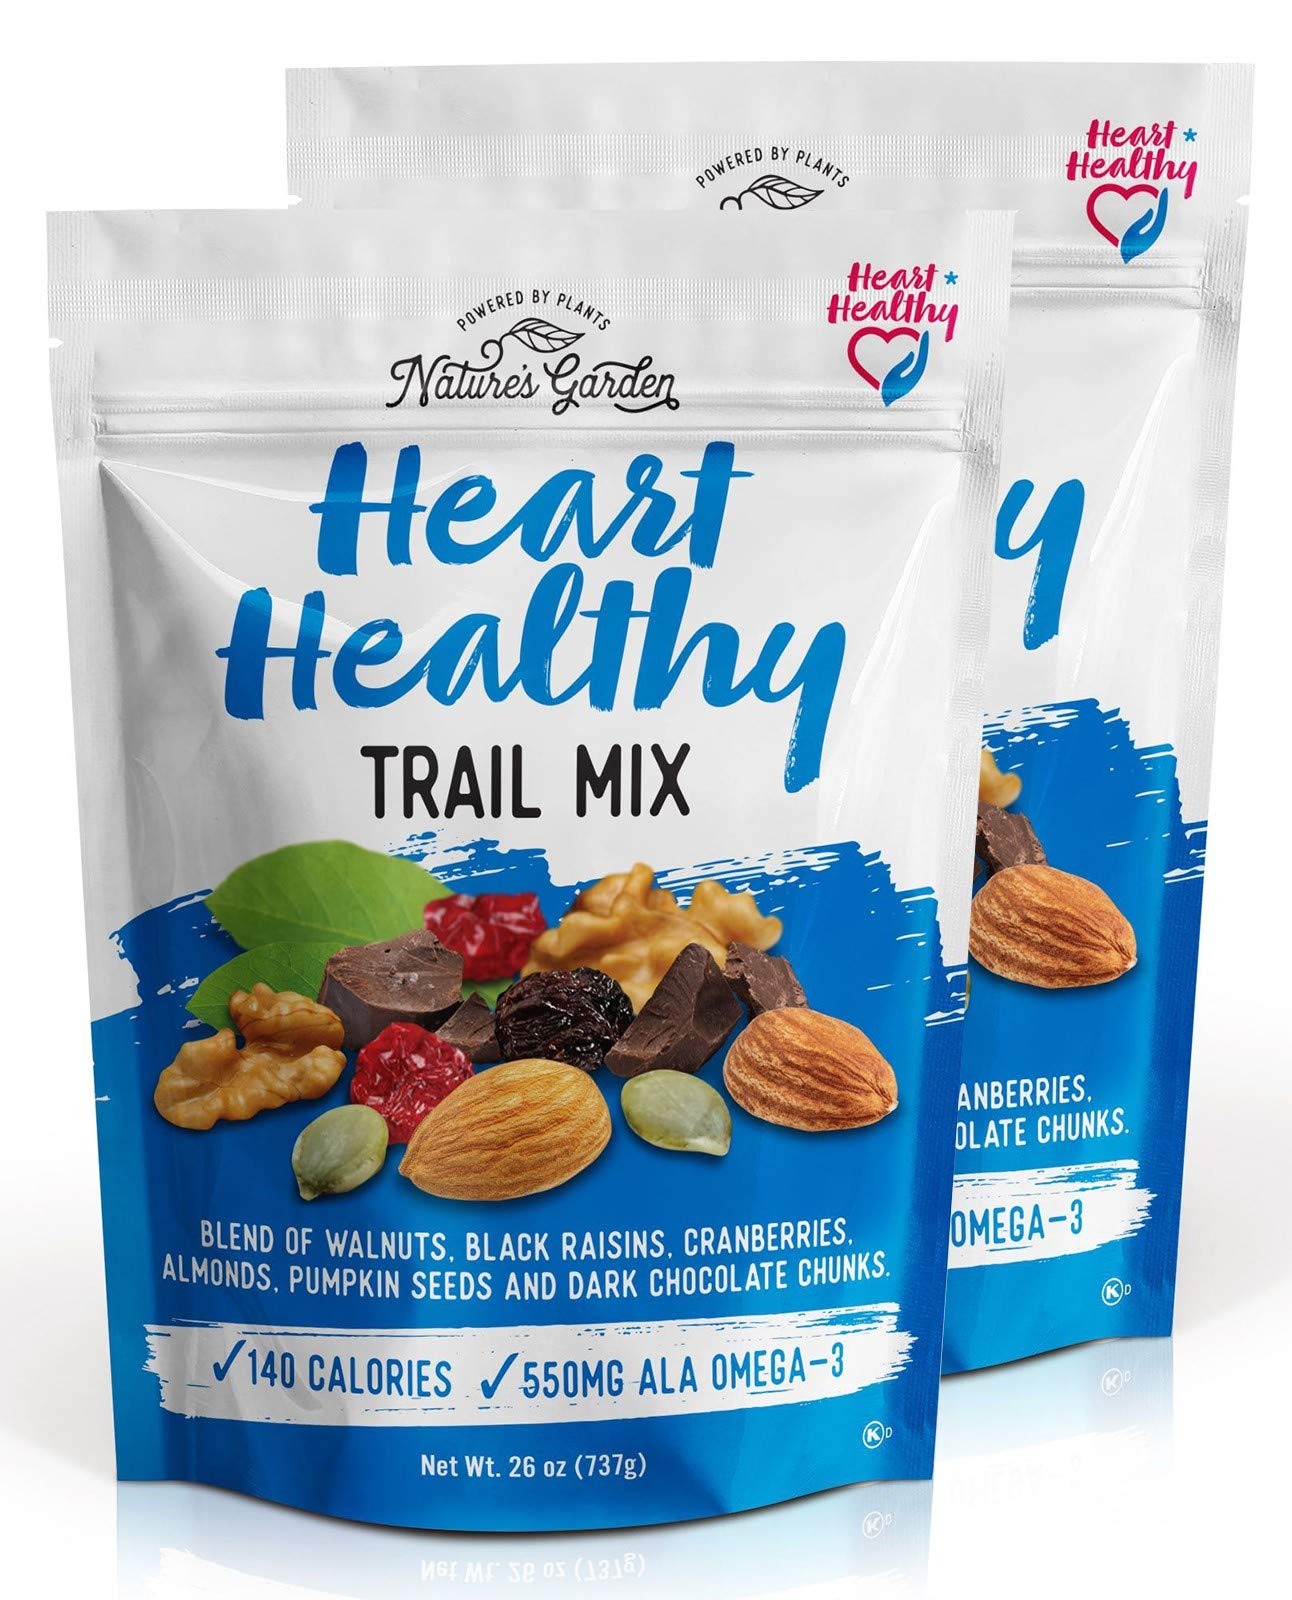
Item Name: Nature's Garden Heart Healthy Trail Mix – Heart Healthy Snack Mix, Dark Chocolate, Nuts, Seeds, Cranberries, Raisins, Gluten-Free, Non-GMO – 26oz Bag (Pack of 2)
Bullet Point 1: FEEL GOOD INDULGENCE. The perfect trail mix for all doesn’t exi— scratch that. Nature’s Garden Heart Healthy Trail Mix lets all lovers of chocolate indulge in a carefully curated harmony of fruits and nuts, while soaking in rich cocoa flavanols to reduce the risk of high blood pressure and cholesterol. Could you ever imagine that chocolate could be so savvy?
Bullet Point 2: REFUEL AND PROTECT. Loaded with fiber, protein, antioxidants, and omega-3 fatty acids, this heart healthy mixed nuts mix is exactly what your body needs to thrive. Whether you’re ready to energize to crush it at the gym or wow in your next big meeting, consider our Heart Healthy Trail Mix the gift your body deserves.
Bullet Point 3: FREE FROM NASTIES. We’ve ditched the bad stuff and are committed to bringing you that good good. Our Heart Healthy Trail Mix is free from preservatives, trans fats, GMOs, artificial ingredients, artificial flavors, cholesterol, and sodium. Whew! Take a big exhale and chow down without second guessing.
Bullet Point 4: TOP SHELF INGREDIENTS. All Nature’s Garden products, including our Heart Healthy Trail Mix, are made with all natural ingredients of the highest quality. So rest assured, when you buy Nature’s Garden, you’re buying the absolute best.
Bullet Point 5: FOR YOU + THE PLANET. Sourcing all natural ingredients means supporting not only your body, but the greater good of Mother Earth. On that note, Nature’s Garden suppliers support sustainable farming practices to help you in feeling good by doing good.
Product Description: Indulge in this decadent heart healthy nut mix that is loaded with omega-3s and a number of rich vitamins, nutrients, and minerals to satisfy cravings and revitalize the body. Nature’s Garden Heart Healthy Trail Mix is a mouthwatering combination of the highest quality heart healthy nuts, fruits, seeds, and dark chocolate, sourced from all natural ingredients. This carefully curated, healthy trail mix snack is a twist on our Omega-3 Deluxe Mix, exclusively for those who love to snack with purpose… while also loving a blissful chocolatey bite. Dig deep in this 26 ounce bag (737g), there’s savvy snacks for all! This high-fiber snack is ideal to help you in your weight-loss or training regime to satisfy hunger for longer. Almonds and walnuts provide a burst of heart healthy omega-3 fatty acids, vital in maintaining a healthy heart. Not to mention the antioxidant benefits, provided by pumpkin seeds, cranberries, and raisins, known to help protect your body from disease. Incorporate this heart healthy snack mix into your any time of day, whether it’s to kickstart your morning routine, as a mid-day kick-back snack, or a companion on your next great adventure. Equal parts functional, indulgent, and super nutritious, grab a bag and chow down now.
Value: 52.0
Unit: Ounce

Price: 25.99